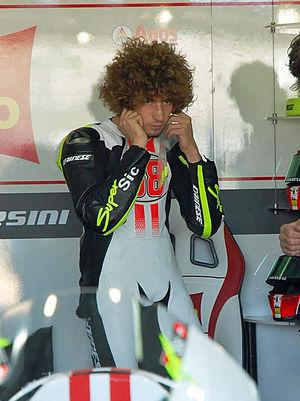
Marco Simoncelli est un pilote de vitesse moto italien. Il est sacré champion du monde 250 cm³ en 2008.